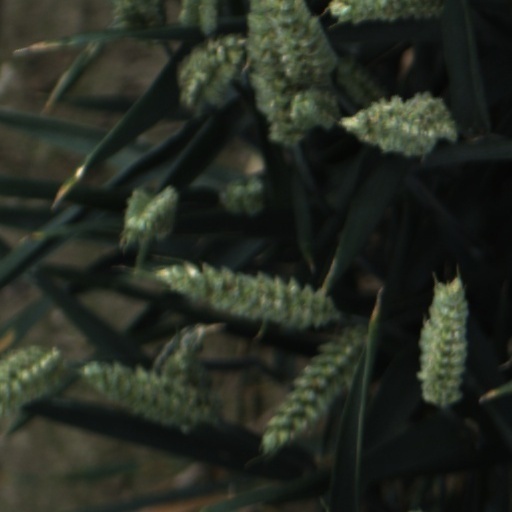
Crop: wheat